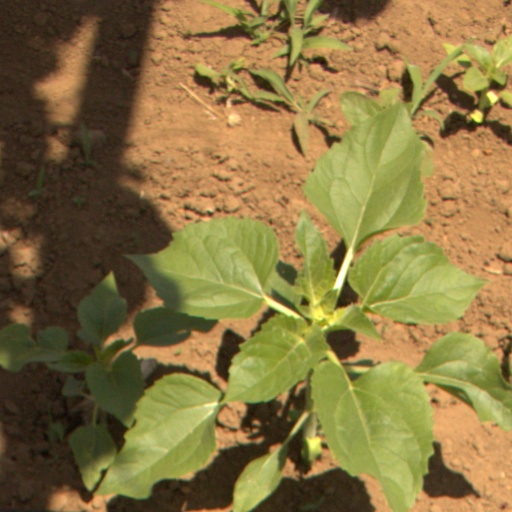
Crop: Jerusalem artichoke